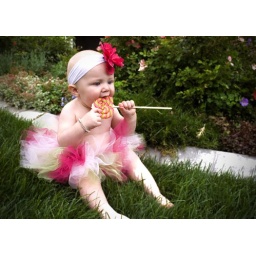
Boogie took these behind Mom's house in Leroy's old car Boogie took these behind Mom's house in Leroy's old car cemetary.